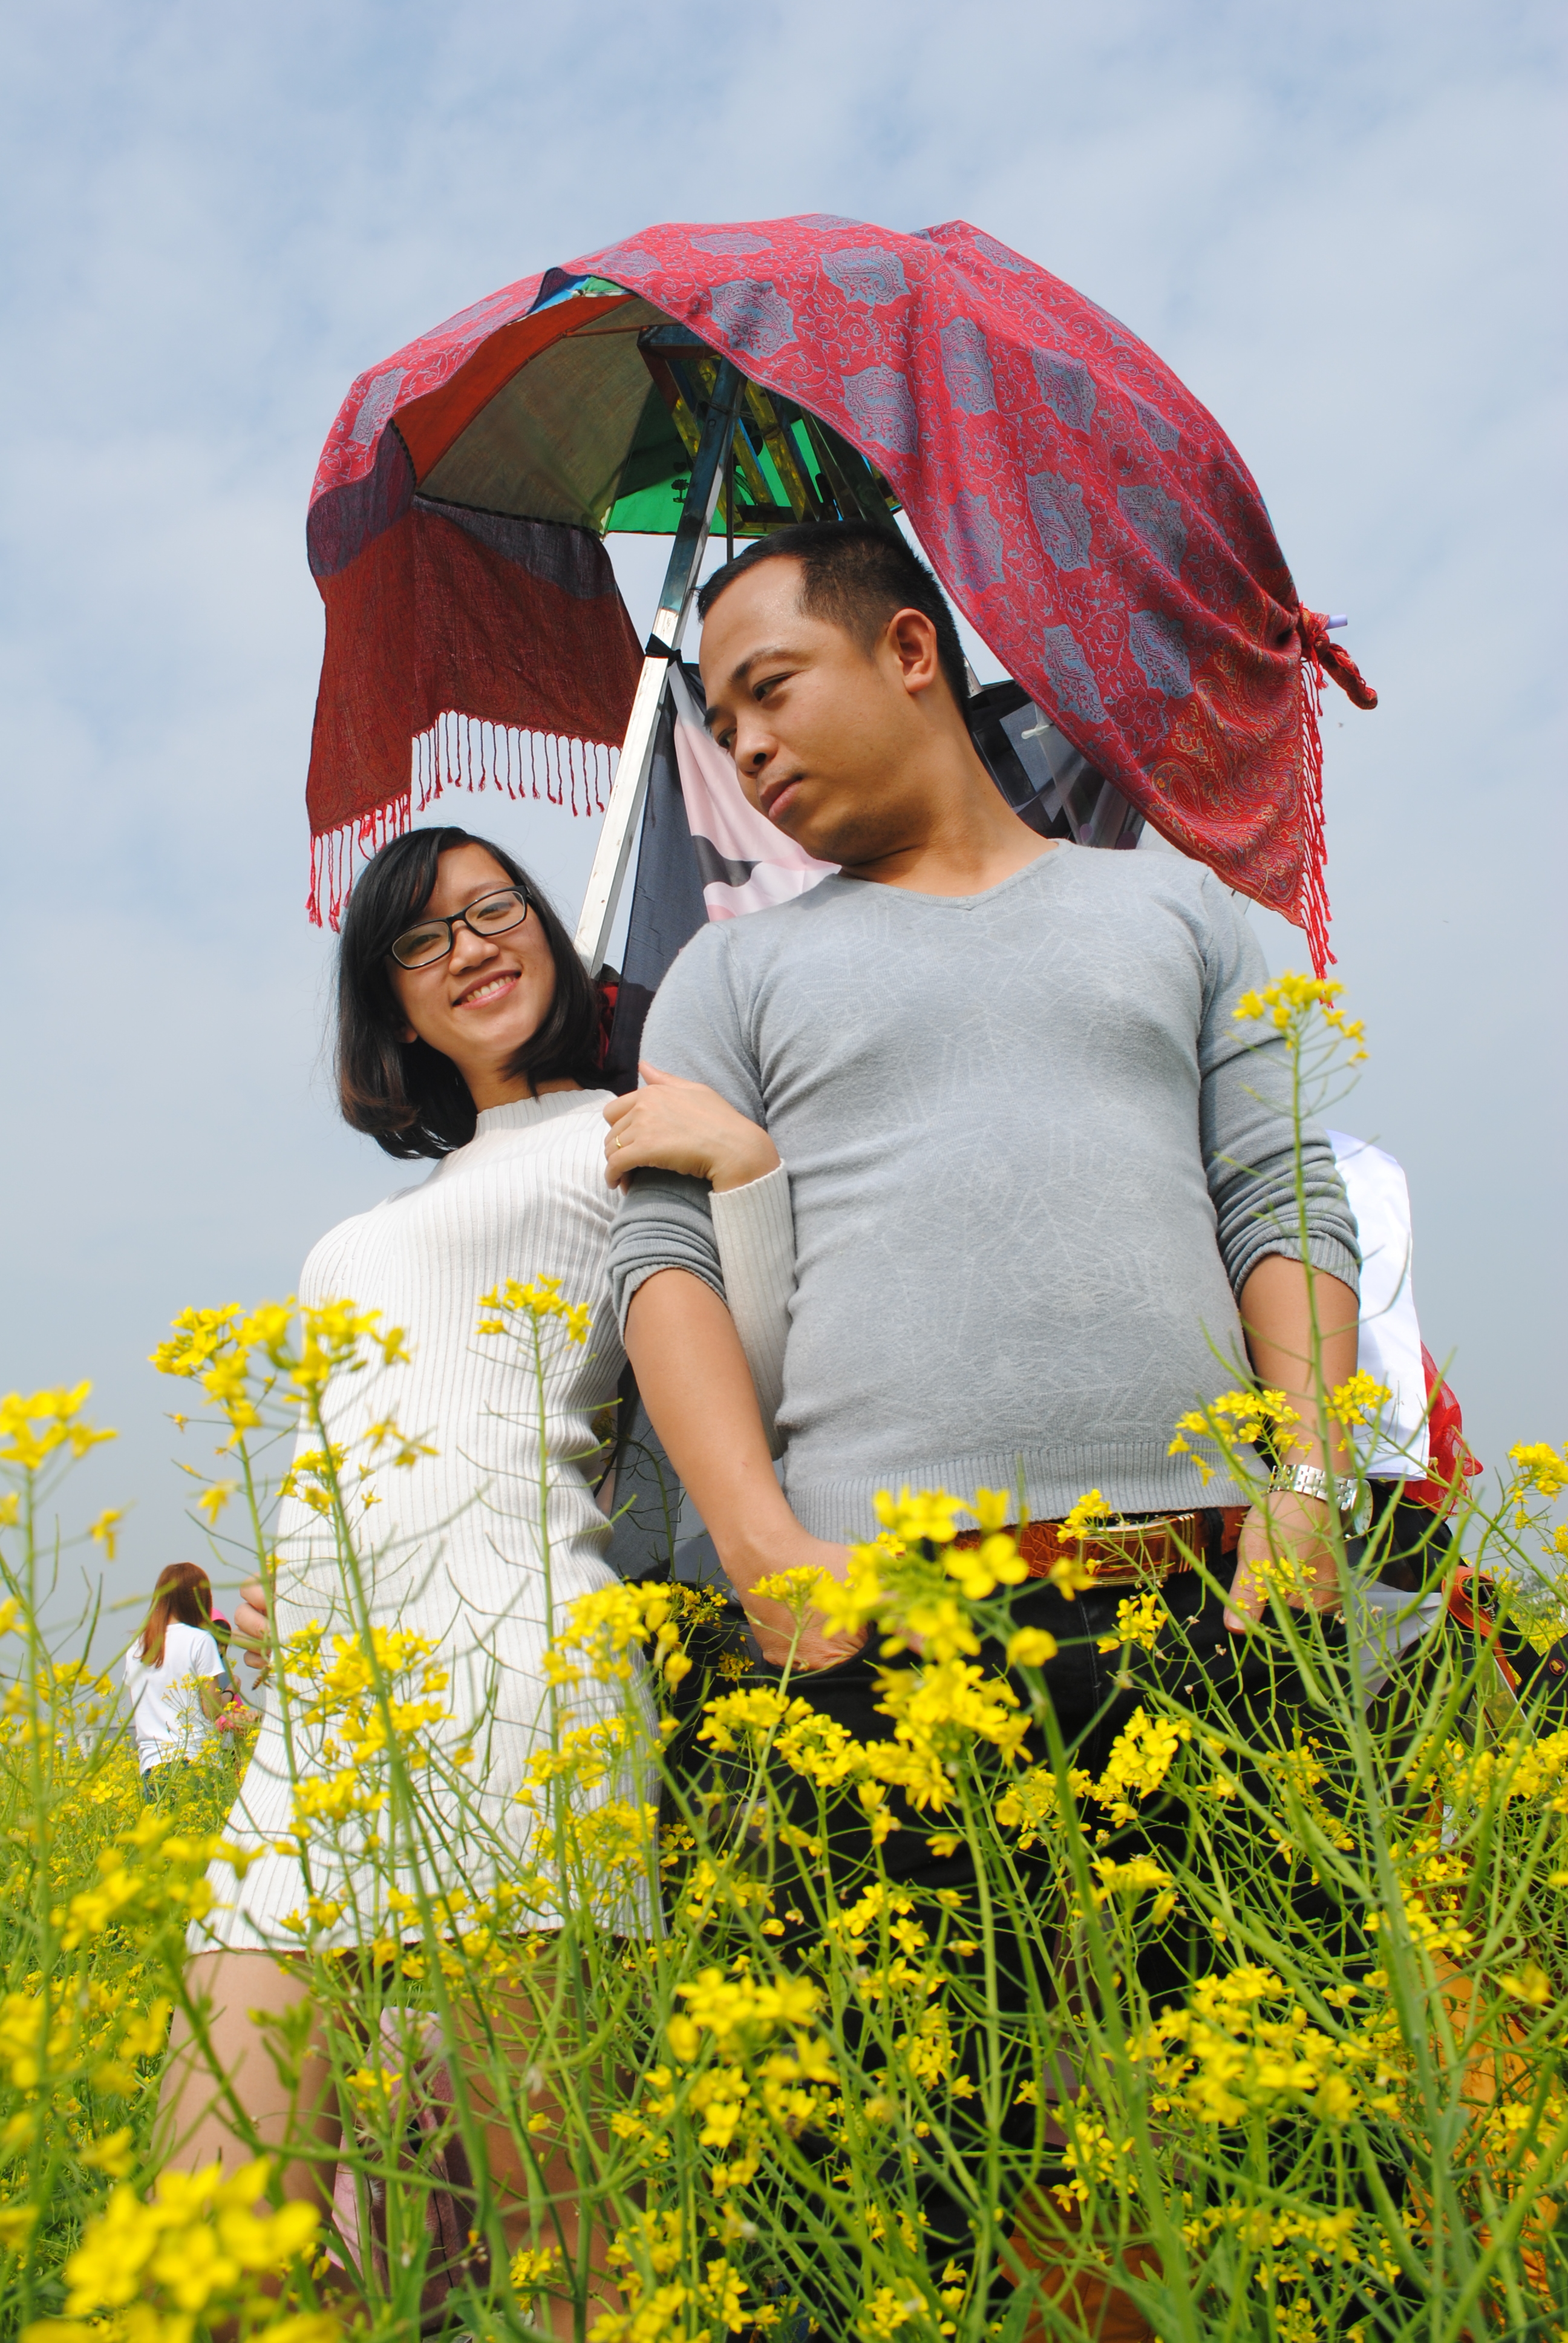
wedding, sky, People in nature, yellow, happy, plant, grassland, umbrella, meadow, fun, field, summer, spring, adaptation, wildflower, smile, flower, crop, prairie, farm, coquelicot